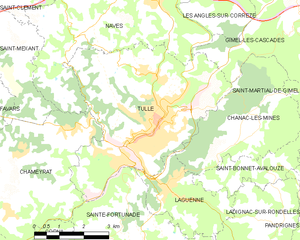
Tulle
Kort over kommunen
Kort over kommunen
Tulle er en mindre fransk provinsby. Den er hovedsæde i departementet Corrèze.